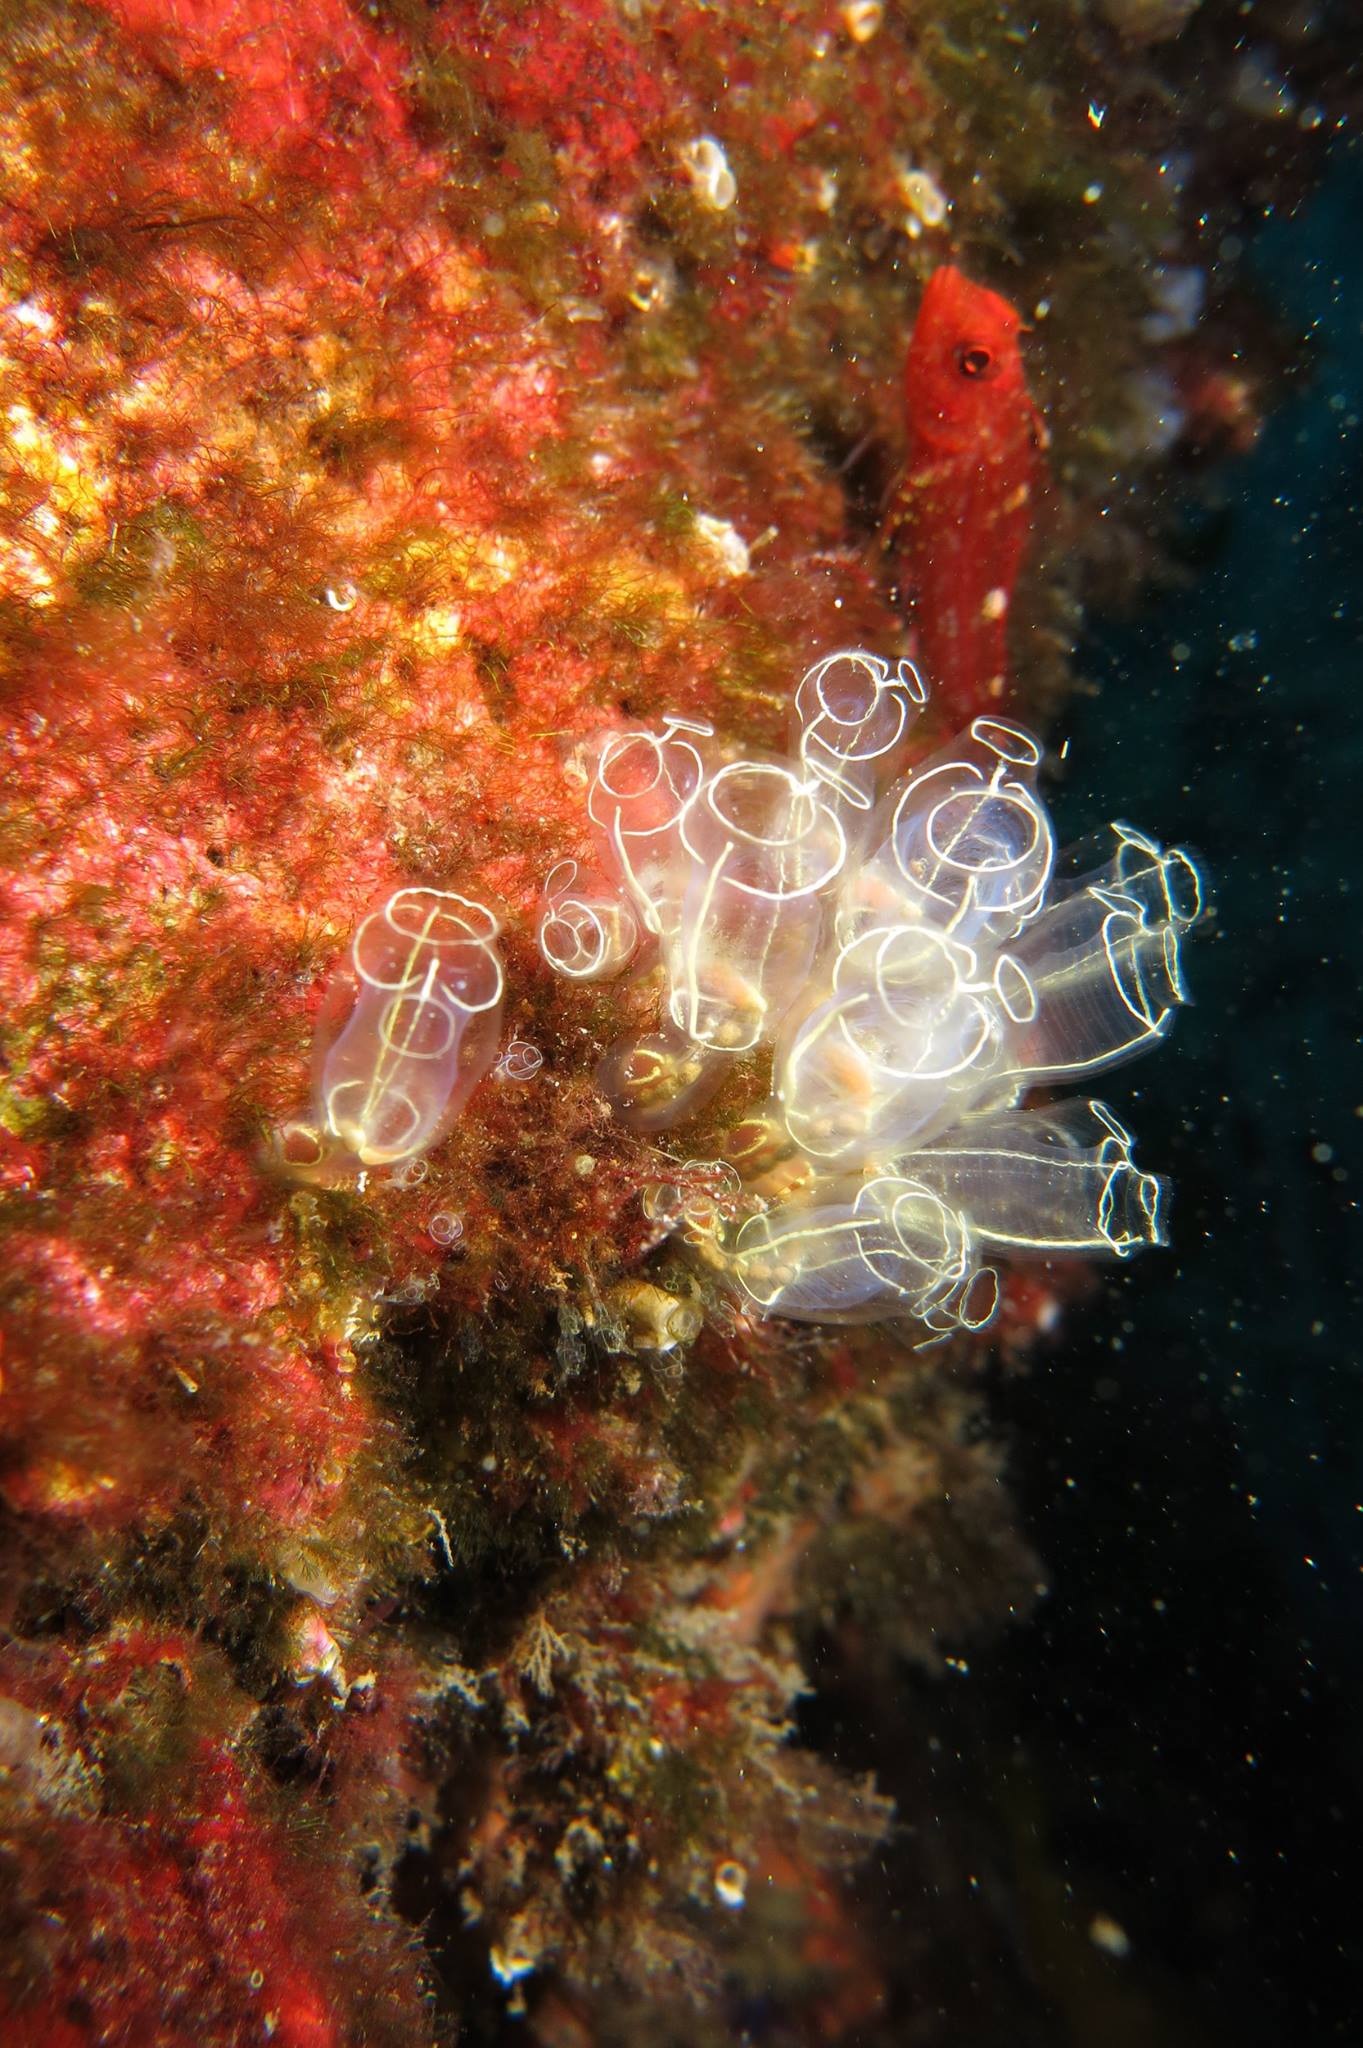
sea, sunlight, diving, underwater, biology, jellyfish, coral, invertebrate, marine biology